Baizuo

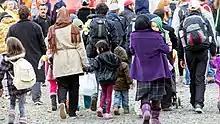
The European migrant crisis stirred up intense debate among Chinese netizens, as well as increased use of .

The term comes up often under topics related to the 2015 immigration crisis in Europe and is often used to accuse European politicians of being overly tolerant in their treatment of refugees. While some praised the decision of Austria and Germany to open their borders to refugees to welcome those stranded in Hungary after Alan Kurdi's death, just as many accused it of leading to chaos, with the subsequent New Year's Eve sexual assault considered a solid piece of evidence that Chinese netizens blamed on the "white left" ideology of Europe and compared to the parable of "The Farmer and the Viper". In mid-2016, an Amnesty International questionnaire showed that 94 percent of Chinese were willing to accept refugees, yet already in mid-2015, a Weibo blogger observed that it was "politically correct" to mock Merkel or other "leftist" politicians on Weibo because of their moderate platforms for refugees. Amnesty International's paper elicited a fierce reaction, and an ensuing "Global Times" poll showed that 90.3 percent of Internet users did not want to accept refugees, leading "Global Times" to call Amnesty International's survey "peculiar" and an attempt to "incite antagonism against the government among the public".